Heinrich Zöllner

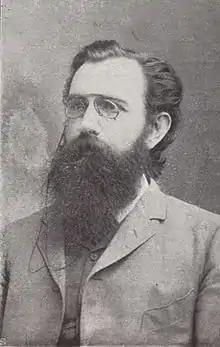
Heinrich Zöllner, 1899

Heinrich Zöllner (4 July 1854 – 8 May 1941) was a German composer and conductor.